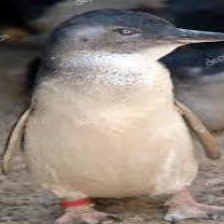
Species: FAIRY PENGUIN
Scientific name: EUDYPTULA MINOR
ImageNet parent category: king_penguin